Ultrasauros (sculpture)

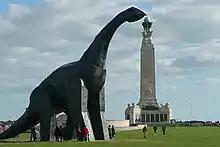
"Ultrasauros"

Ultrasauros (or The Southsea Dinosaur) was a sculpture of an Ultrasauros by Welsh artists Heather and Ivan Morison. The work was installed on Southsea Common in Portsmouth, England in 2010.